Decolonization

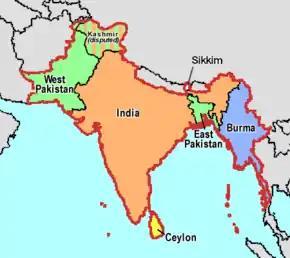
Four nations (India, Pakistan, Dominion of Ceylon, and Union of Burma) that gained independence in 1947 and 1948

By 1977, European colonial rule in mainland Africa had ended. Most of Africa's island countries had also become independent, although Réunion and Mayotte remain part of France. However the black majorities in Rhodesia and South Africa were disenfranchised until 1979 in Rhodesia, which became Zimbabwe-Rhodesia that year and Zimbabwe the next, and until 1994 in South Africa. Namibia, Africa's last UN Trust Territory, became independent of South Africa in 1990.